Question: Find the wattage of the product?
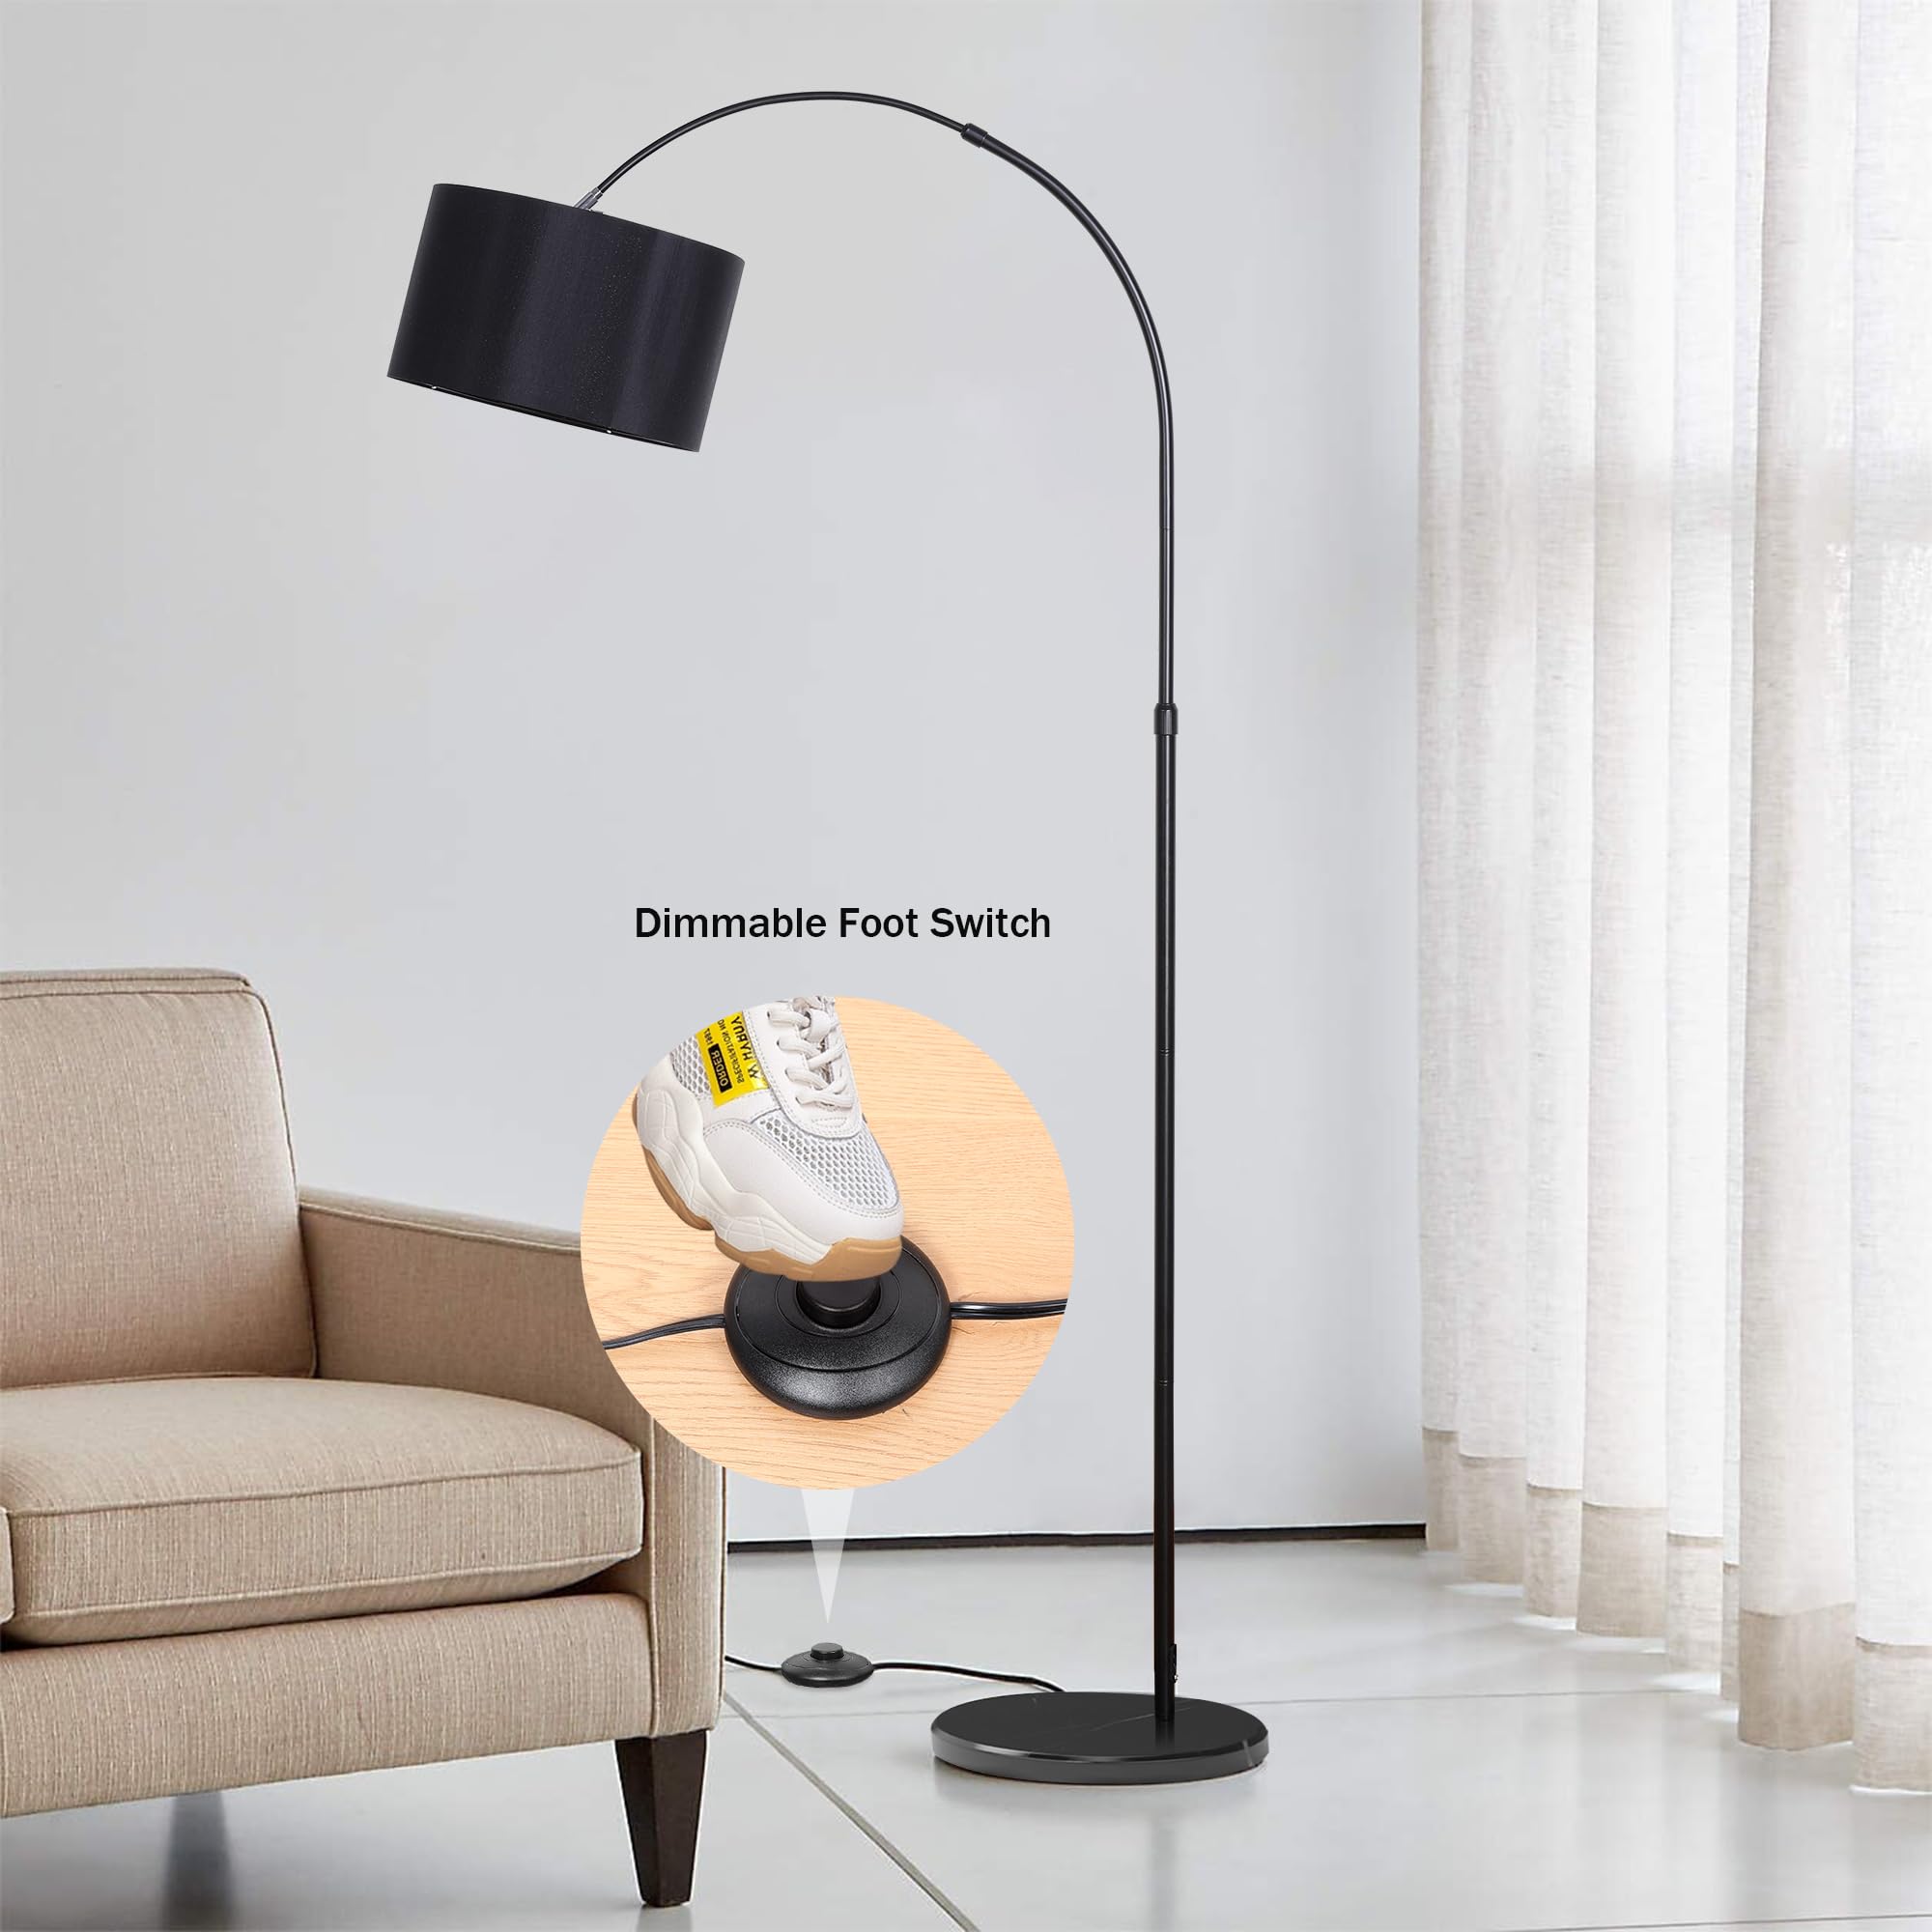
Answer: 2.0 watt